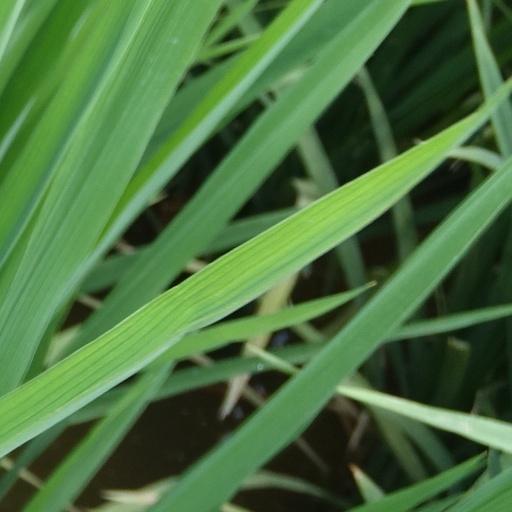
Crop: rice